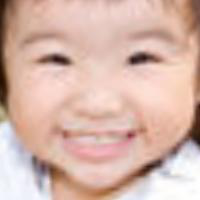
Age group: age 01-10